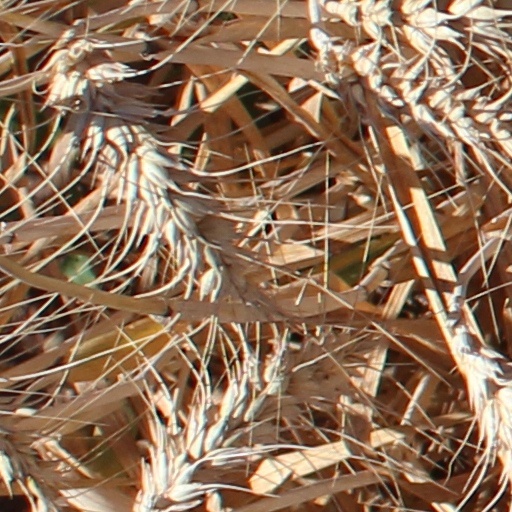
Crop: wheat